Doubt!!

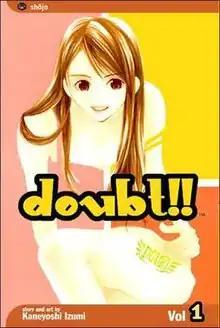
The cover of the first English volume of "Doubt!!" as published by Viz Media

is a Japanese "shōjo" manga series written and illustrated by Kaneyoshi Izumi. The story follows Ai Maekawa, a teenager who gives herself a total makeover during a school break in a bid to reinvent her image and become popular. It was serialized in Shogakukan's "Bessatsu Shōjo Comic" magazine from the March 2000 issue to the July 2002 issue. Shogakukan collected the individual chapters into six bound volumes under the Flower Comics imprint. Viz Media licensed the series for an English-language release in North America.